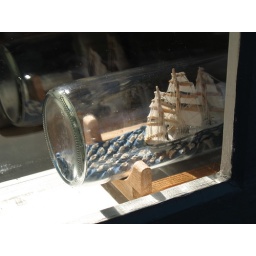
ship in bottle